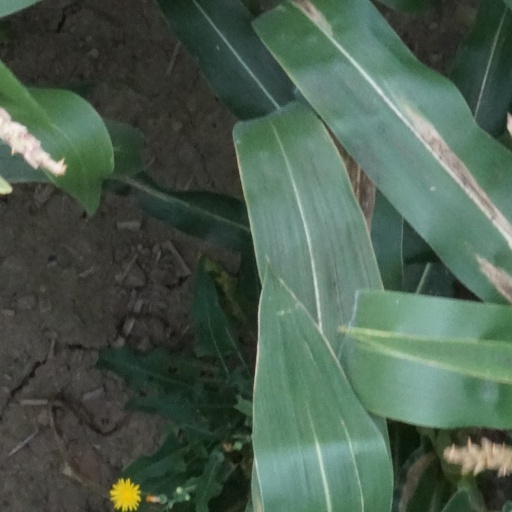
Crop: maize; corn